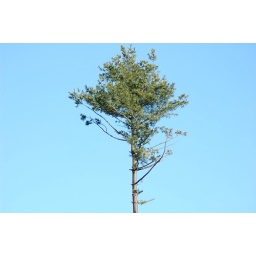
A lone tree left standing in a clearing on Mackworth